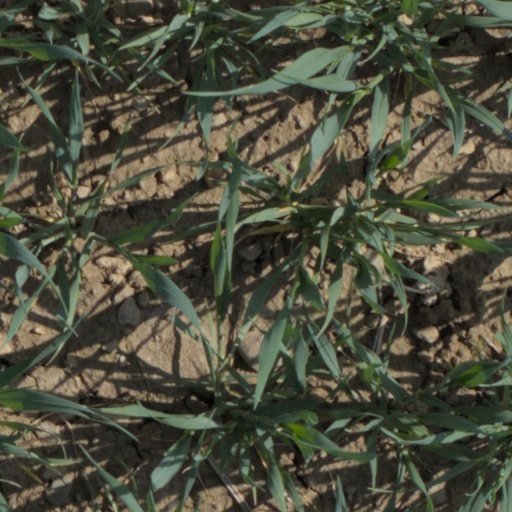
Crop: wheat